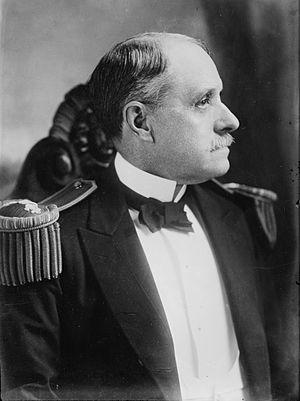
Charles Stillman Sperry était un officier de la Marine américaine.